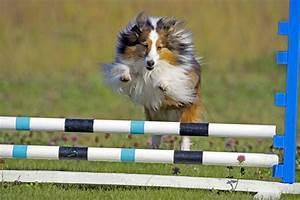
dog